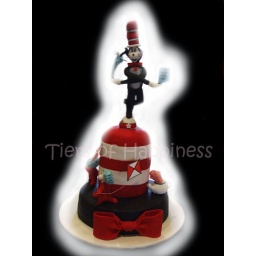
cat in the hat themecake,coveredinfondant and modelling paste figures